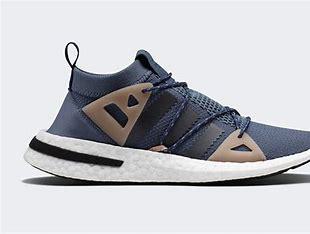
Brand: Adidas
Model: Arkyn